Days of humiliation and thanksgiving

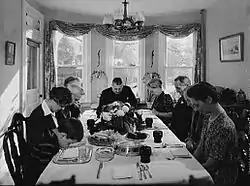
Saying grace before carving a turkey at Thanksgiving dinner, Pennsylvania, U.S., 1942

Puritans rejected the traditional Christian liturgical calendar of holy days, including Easter and Christmas, as well as saints' days, but set aside special days to thank God, as well as days of prayer and fasting. Days of thanksgiving and days of humiliation were public observances in Protestant Christianity, particularly among Puritan communities in early modern England and colonial America. A day of humiliation or fasting was a publicly proclaimed day of fasting and prayer in response to an event thought to signal God's judgement. A day of thanksgiving was a day set aside for public worship in thanksgiving for events believed to signal God's mercy and favor. Such a day might be proclaimed by the civil authority or the church.